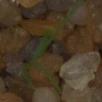
Label: loose_silkybent